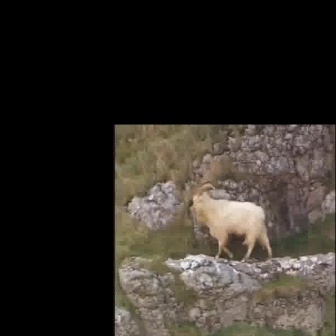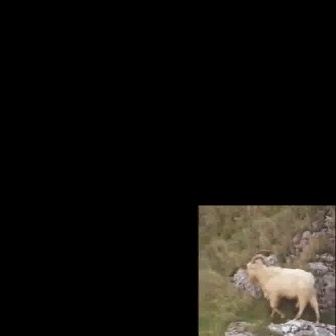
  Please identify the target specified by the bounding box [191,180,272,262] in the first image and locate it in the second image. Return the coordinates in [x_min,y_min,x_max,y_max] format.
Answer: [244,249,320,325]